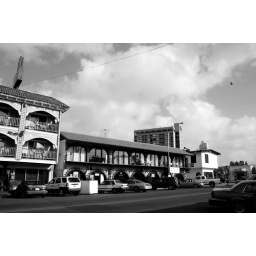
walking on the street in the center of ensenada